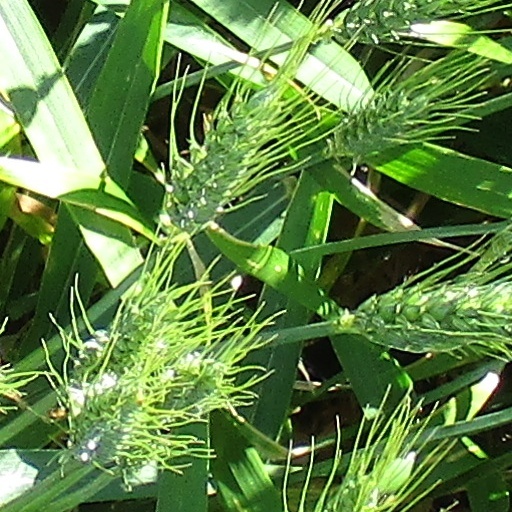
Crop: wheat